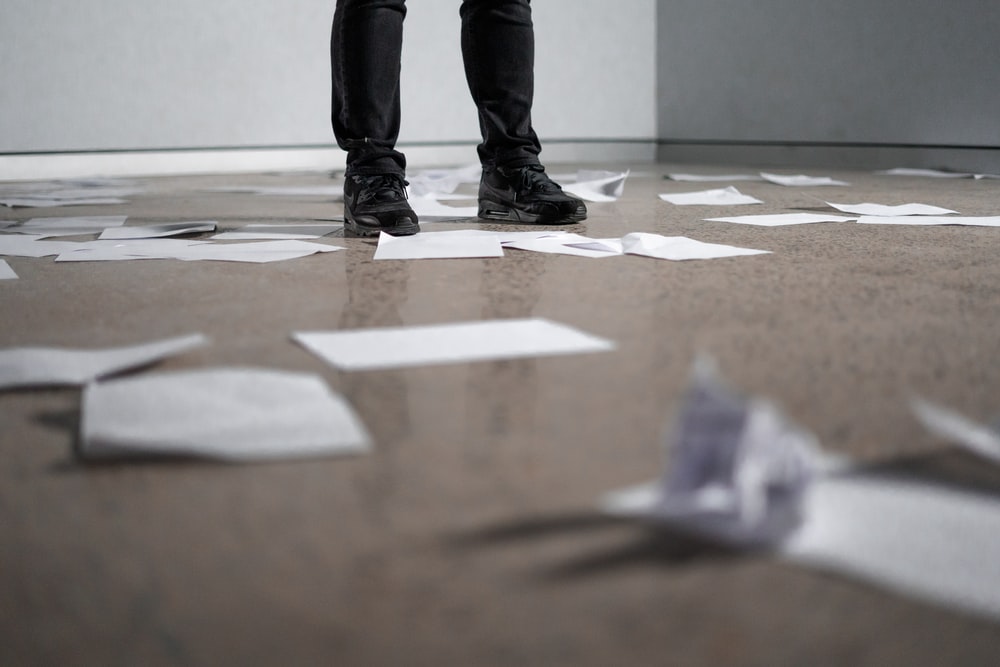
Label: paper